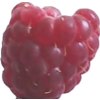
Label: raspberry